Kantilal Jivan

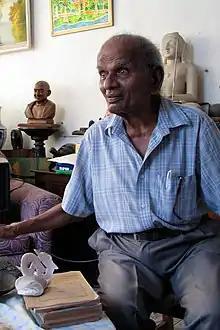
Kantilal Jivan Shah seated

Shah promoted Seychelles globally through magazines, TV programmes, newspapers and guides, and was also featured in international media, such as in programmes and broadcasts from Germany, the United Kingdom, and the United States. He was a host to some influential global personalities like Queen Elizabeth II and Mother Teresa to Ian Fleming, the creator of James Bond. The latter featured Jivan as a character in his last Bond novel. He also acted in a movie with the actor Omar Sharif.